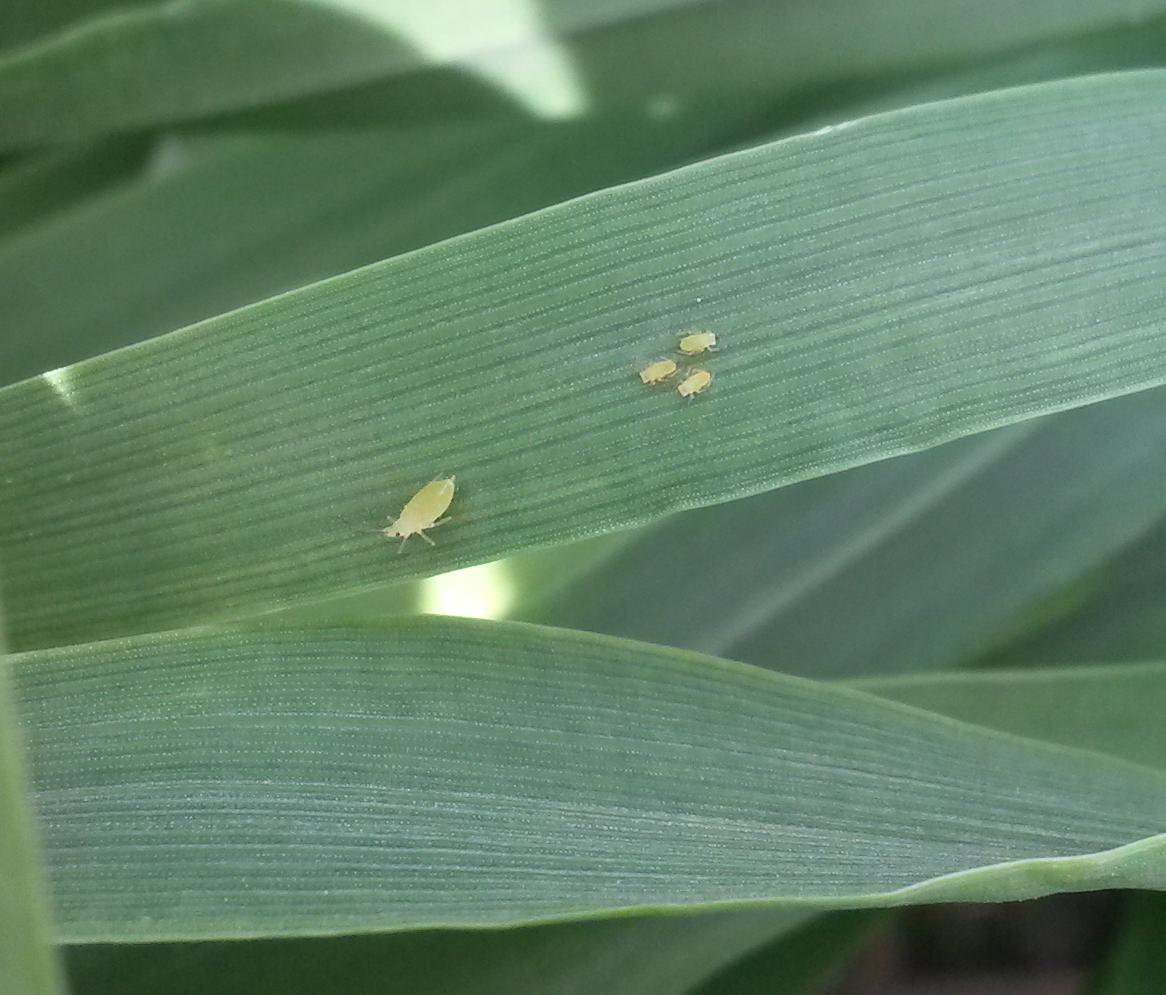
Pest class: cereal_grass_aphid